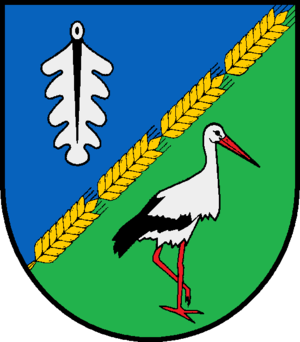
Woltersdorf (Lauenburg)
Coat of arms of Woltersdorf (Lauenburg)
Woltersdorf er en kommune i det nordlige Tyskland, beliggende i Amt Breitenfelde under Kreis Herzogtum Lauenburg. Kreis Herzogtum Lauenburg ligger i delstaten Slesvig-Holsten.